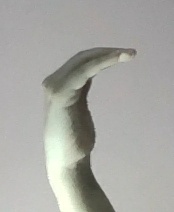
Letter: haa